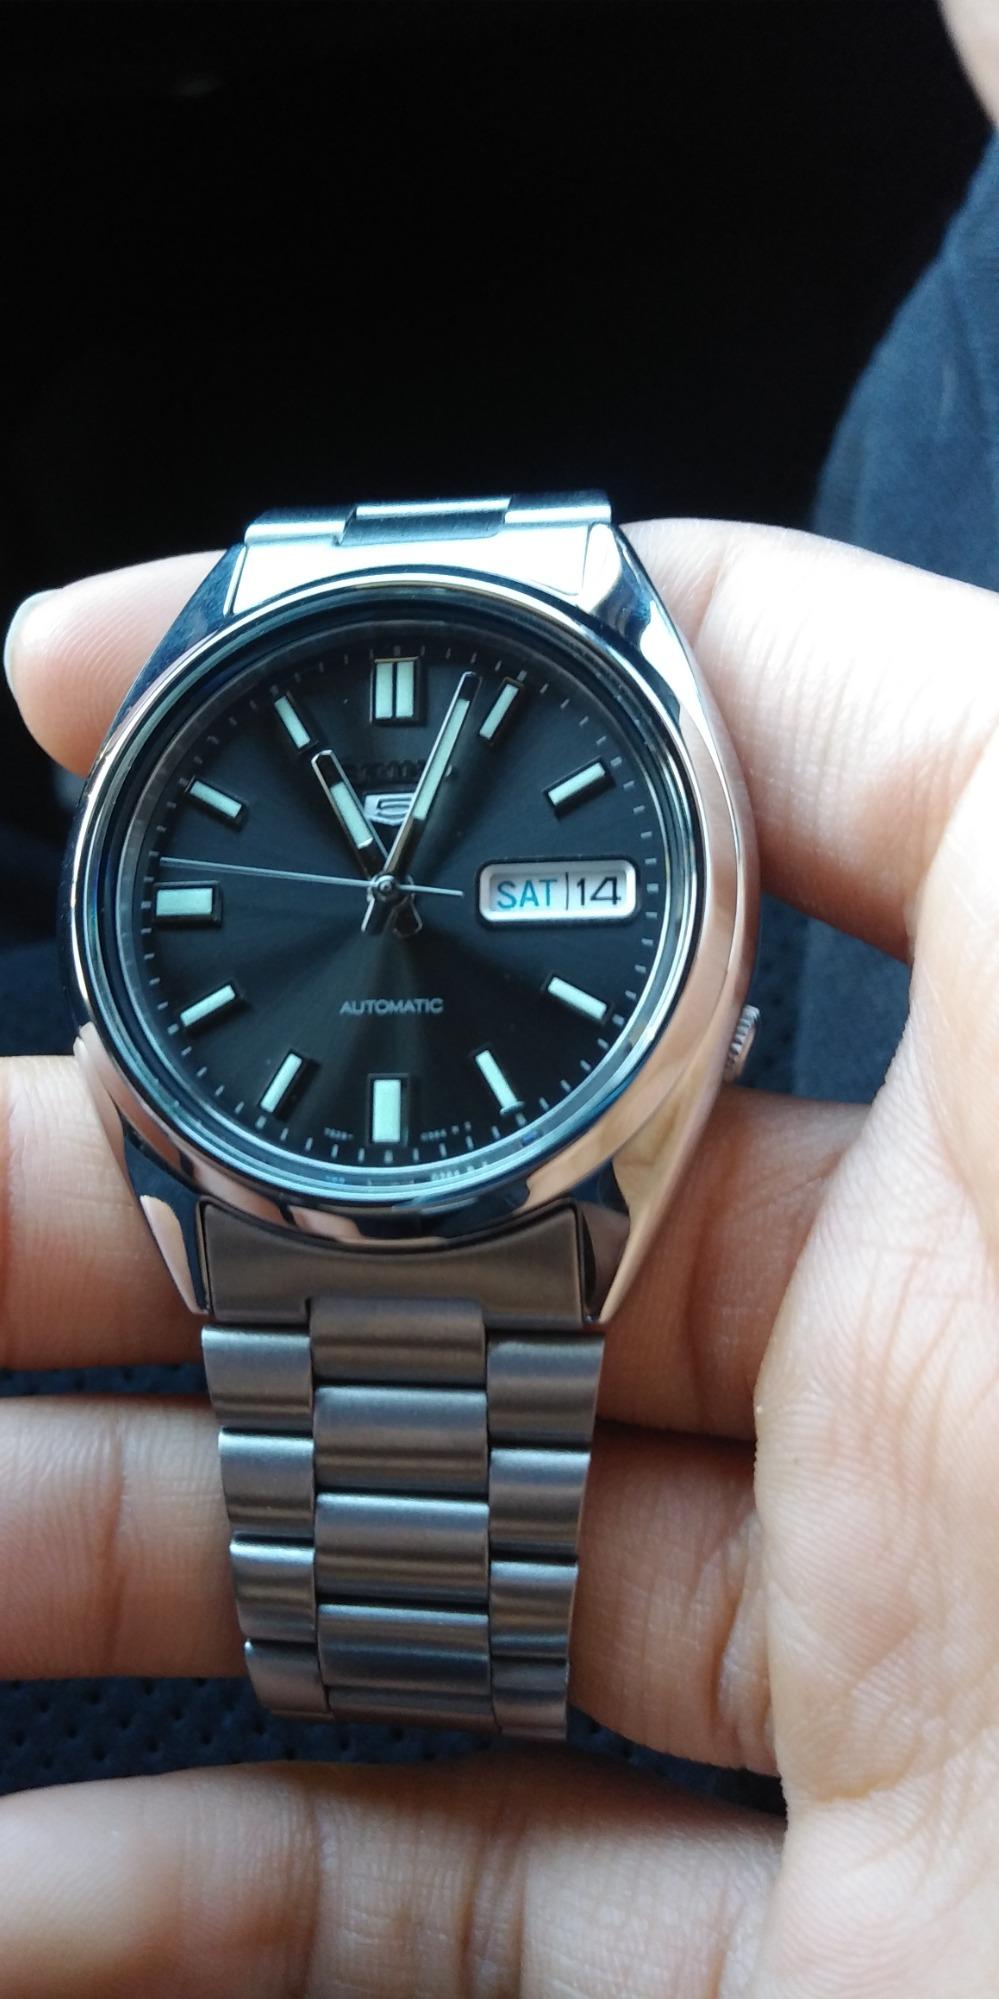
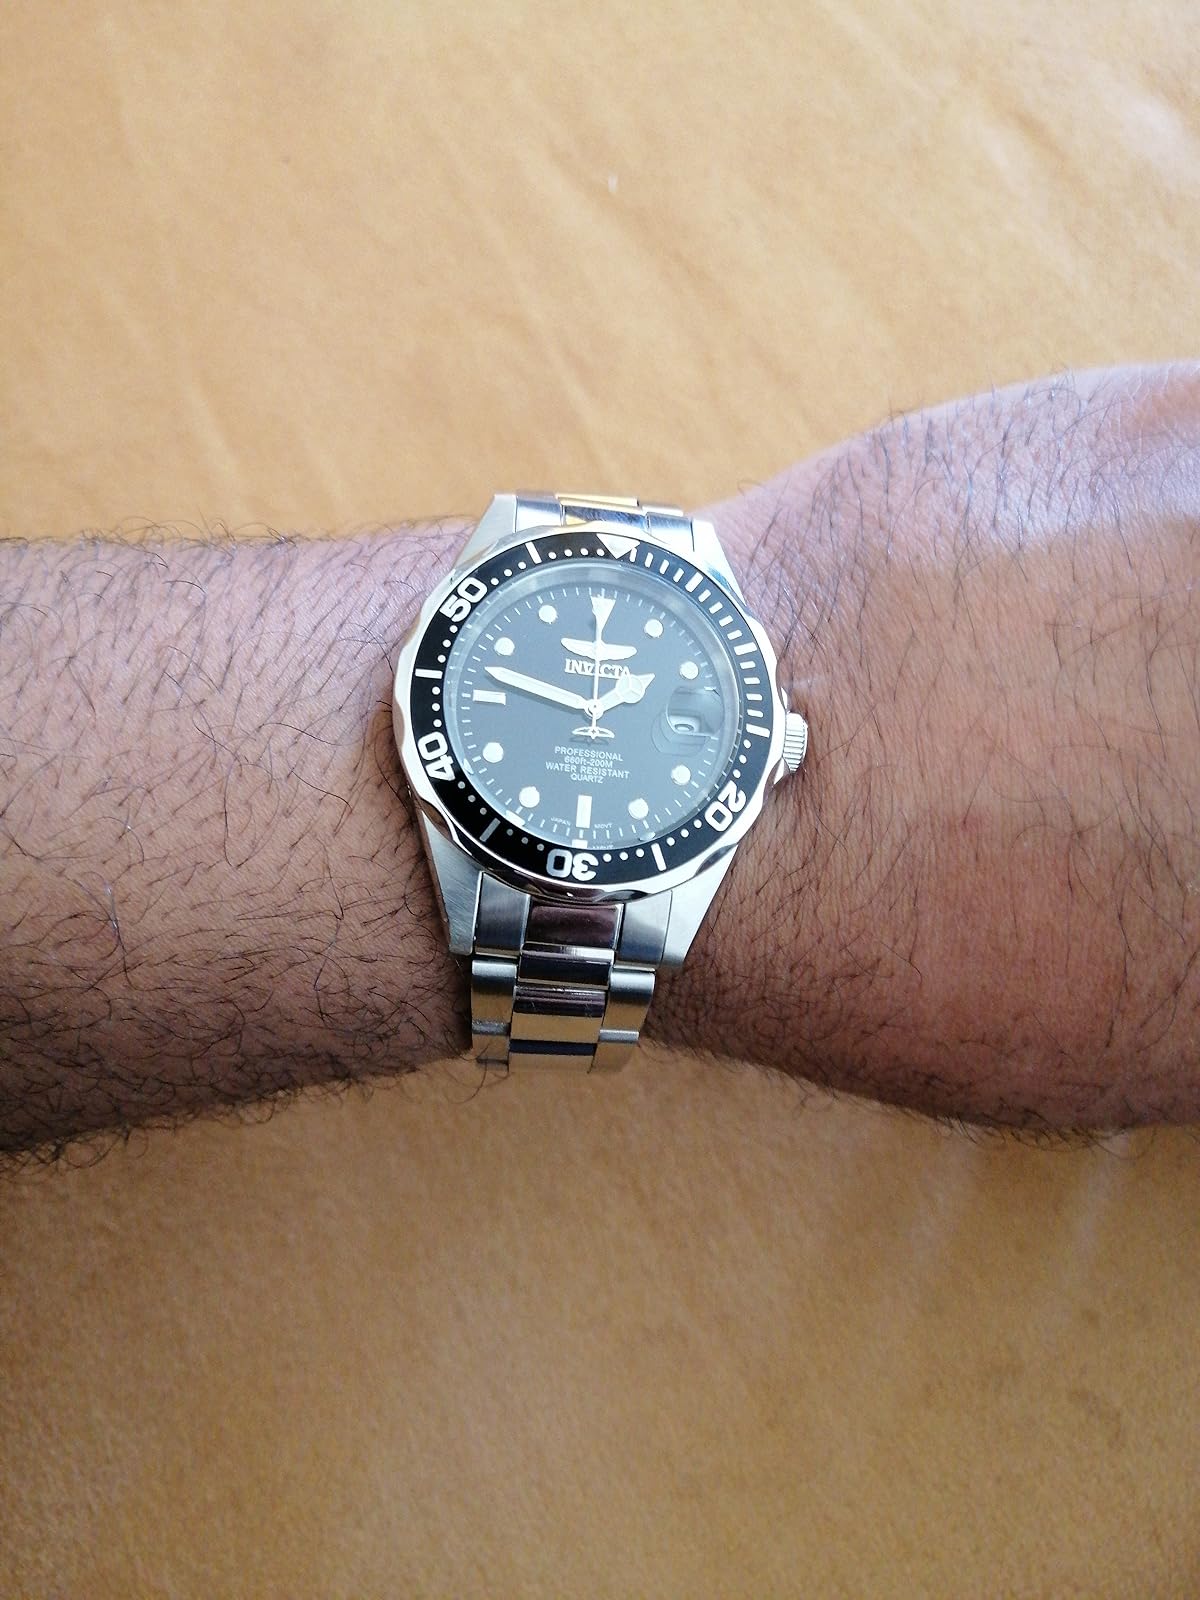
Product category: accessories_watch
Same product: no